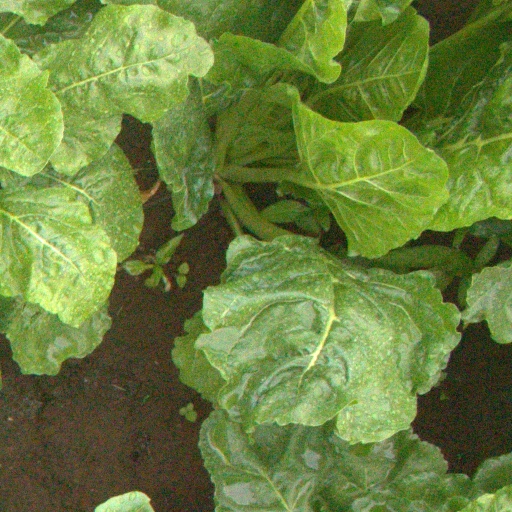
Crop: sugar beet